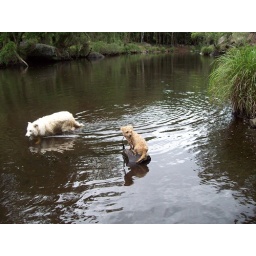
dogs swimming in the river at Aratula Queensland Australia the gorge camp ground